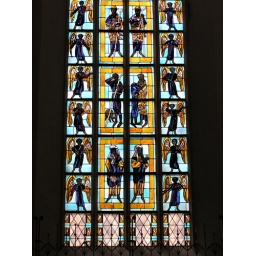
Stained glass window at a church in Munich